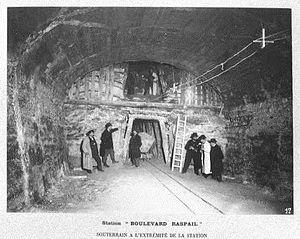
Construction du chemin de fer métropolitain municipal de Paris. Ligne circulaire sud 1902-1905. Station ""boulevard Raspail"", souterrain à l'extrémité de la station. [cote BNF
Raspail est une station des lignes 4 et 6 du métro de Paris, située dans le 14ᵉ arrondissement de Paris.